Order of Assassins

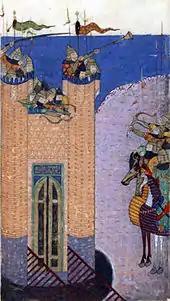
View of the city of Alamut being besieged. 1438 depiction by the Tarikh-i Jahangushay

Hassan-i Sabbah was born in Qom, ca. 1050, and did his religious studies in Cairo with the Fatimids. Sabbah's father was a Qahtanite Arab, said to be a descendant of Himyaritic kings, having emigrated to Qom from Kufa. He made his way to Persia where, through subterfuge, he and his followers captured Alamut Castle in 1090. Sabbah adapted the fortress to suit his needs not only for defense from hostile forces, but also for indoctrination of his followers. After laying claim to the fortress at Alamut, Sabbah began expanding his influence outwards to nearby towns and districts, using his agents to gain political favour and to intimidate the local populations. Spending most of his days at Alamut producing religious works and developing doctrines for his order, Sabbah would never again leave his fortress.